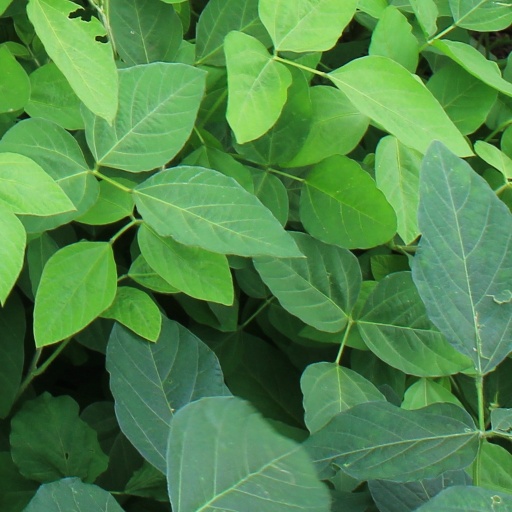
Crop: soybean